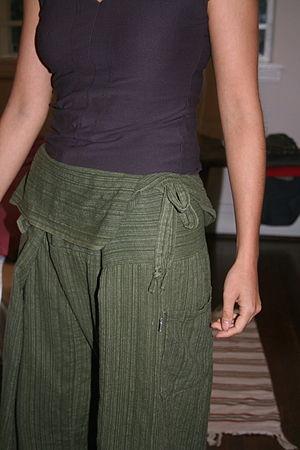
Le pantalon thaï ou pantalon de pêcheur, est un pantalon unisexe à taille unique, à la coupe très large, qui a pour particularité de rabattre par un jeu de pliage, l'excédent de tissu situé à la taille.